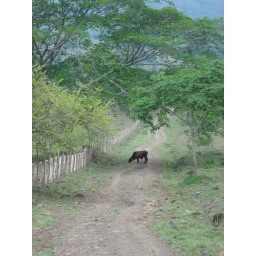
cow in the road